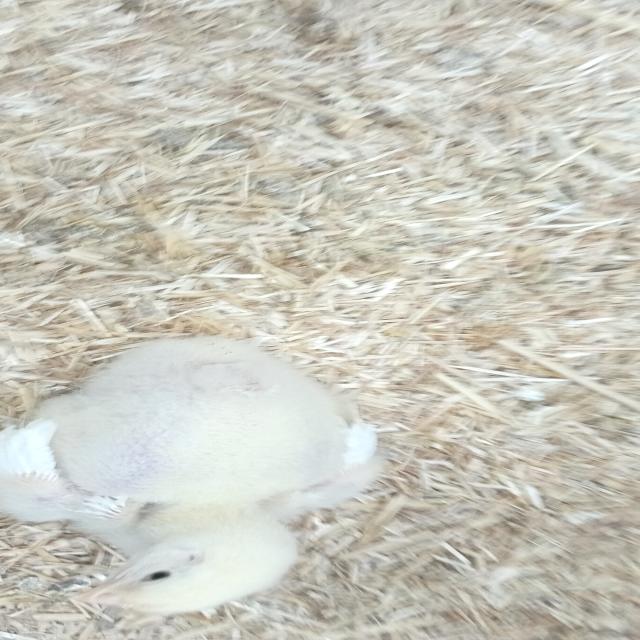
Weight: 393 g